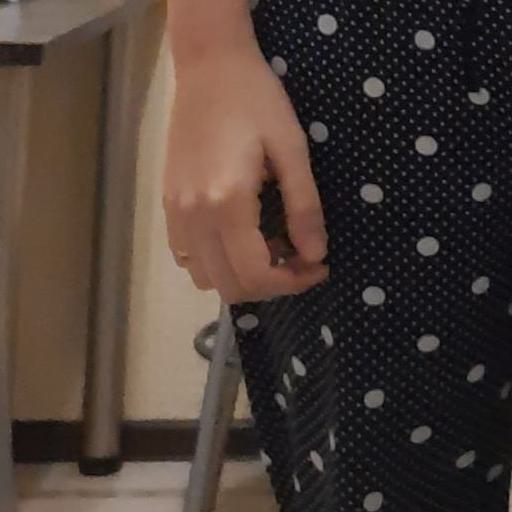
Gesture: no_gesture